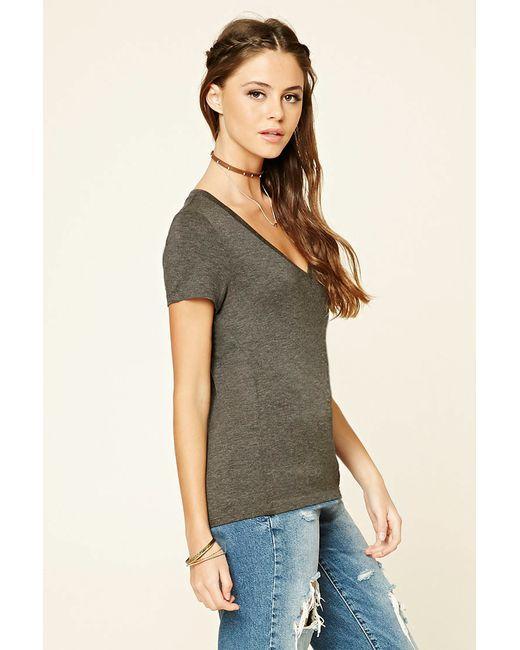
graues lässiges Kurzarm-T-Shirt, Distressed-Hose